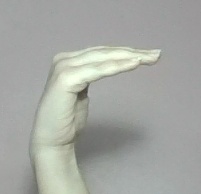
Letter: haa